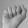
ASL letter: A